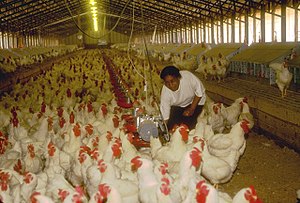
Industrialiserede landbrug / Dyr
Kyllingeavler nær Petal, Mississippi i USA
Industrialiserede landbrug henviser til den industrialiserede produktion af kvæg, fjerkræ, fisk og afgrøder. Ved overgangen til industrielle produktionsmetoder øges samtidig kapitalbehovet, og begge dele medfører, at landbrugenes eksistens som privatejede, selvstændige enheder efterhånden går tabt. Det får den følge, at landbrugerne ændrer opfattelsen af deres rolle i samfundet og af deres forhold til jord, afgrøder og husdyr. Metoderne, der bruges, fokuserer oftest på økonomisk afkast, og man bekymrer sig kun i mindre grad om ting som dyrenes forhold.